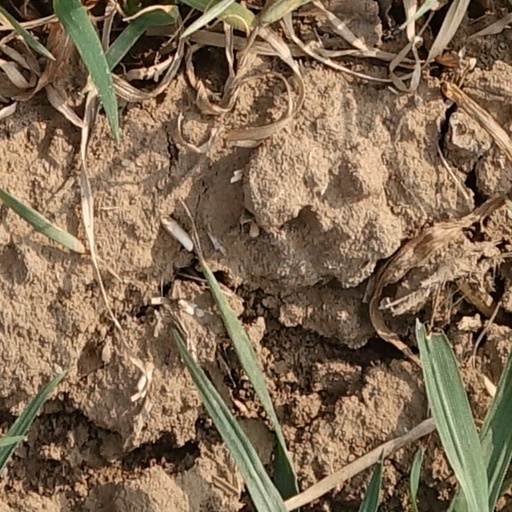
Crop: wheat